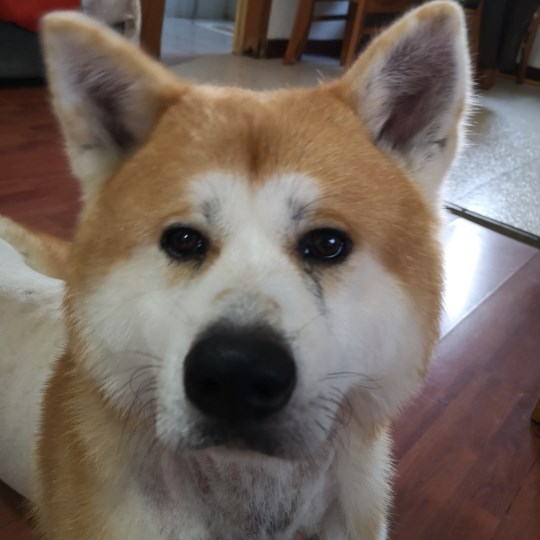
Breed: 1043-n000001-Shiba_Dog